George B. Rodney Jr.

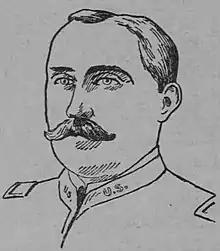
"The Topeka State Journal", October 1, 1902

George Brydges Rodney (7 October 1842 – 21 September 1927) was an officer in the United States Army who served as the sixth commander of the Department of Alaska, from April 21, 1874, to August 16, 1874.